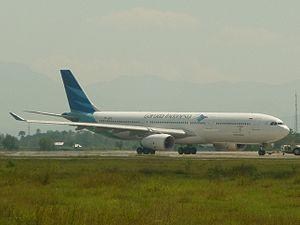
L'aéroport international Sultan Iskandar Muda, aussi appelé Aéroport International de Banda Aceh est un aéroport desservant la ville de Banda Aceh. Il est nommé d'après le vingtième Sultan d'Aceh, Iskandar Muda. L'aéroport était auparavant appelé Aéroport Blangbintang. C'est le 23ᵉ aéroport le plus fréquenté en Indonésie.